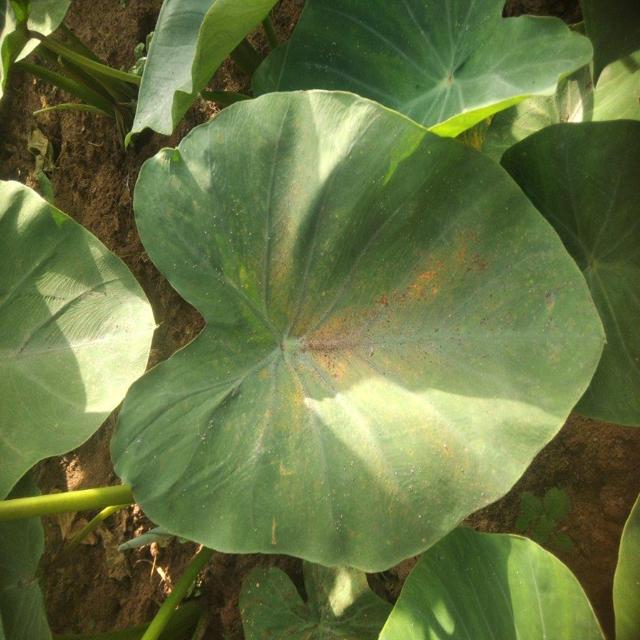
Label: Early_Blight